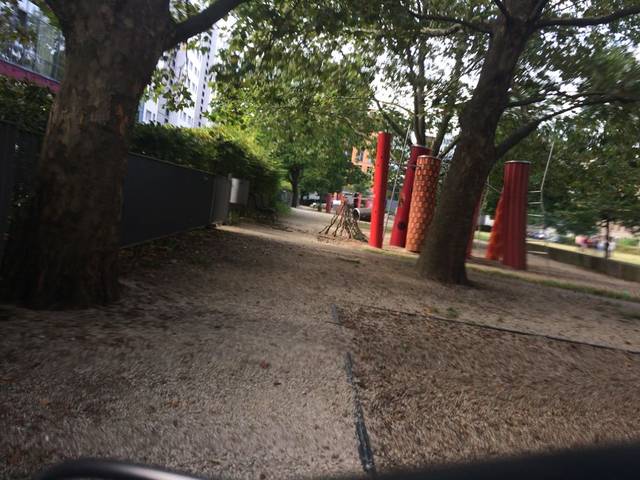
Region: Germany
Coordinates: 52.512, 13.401